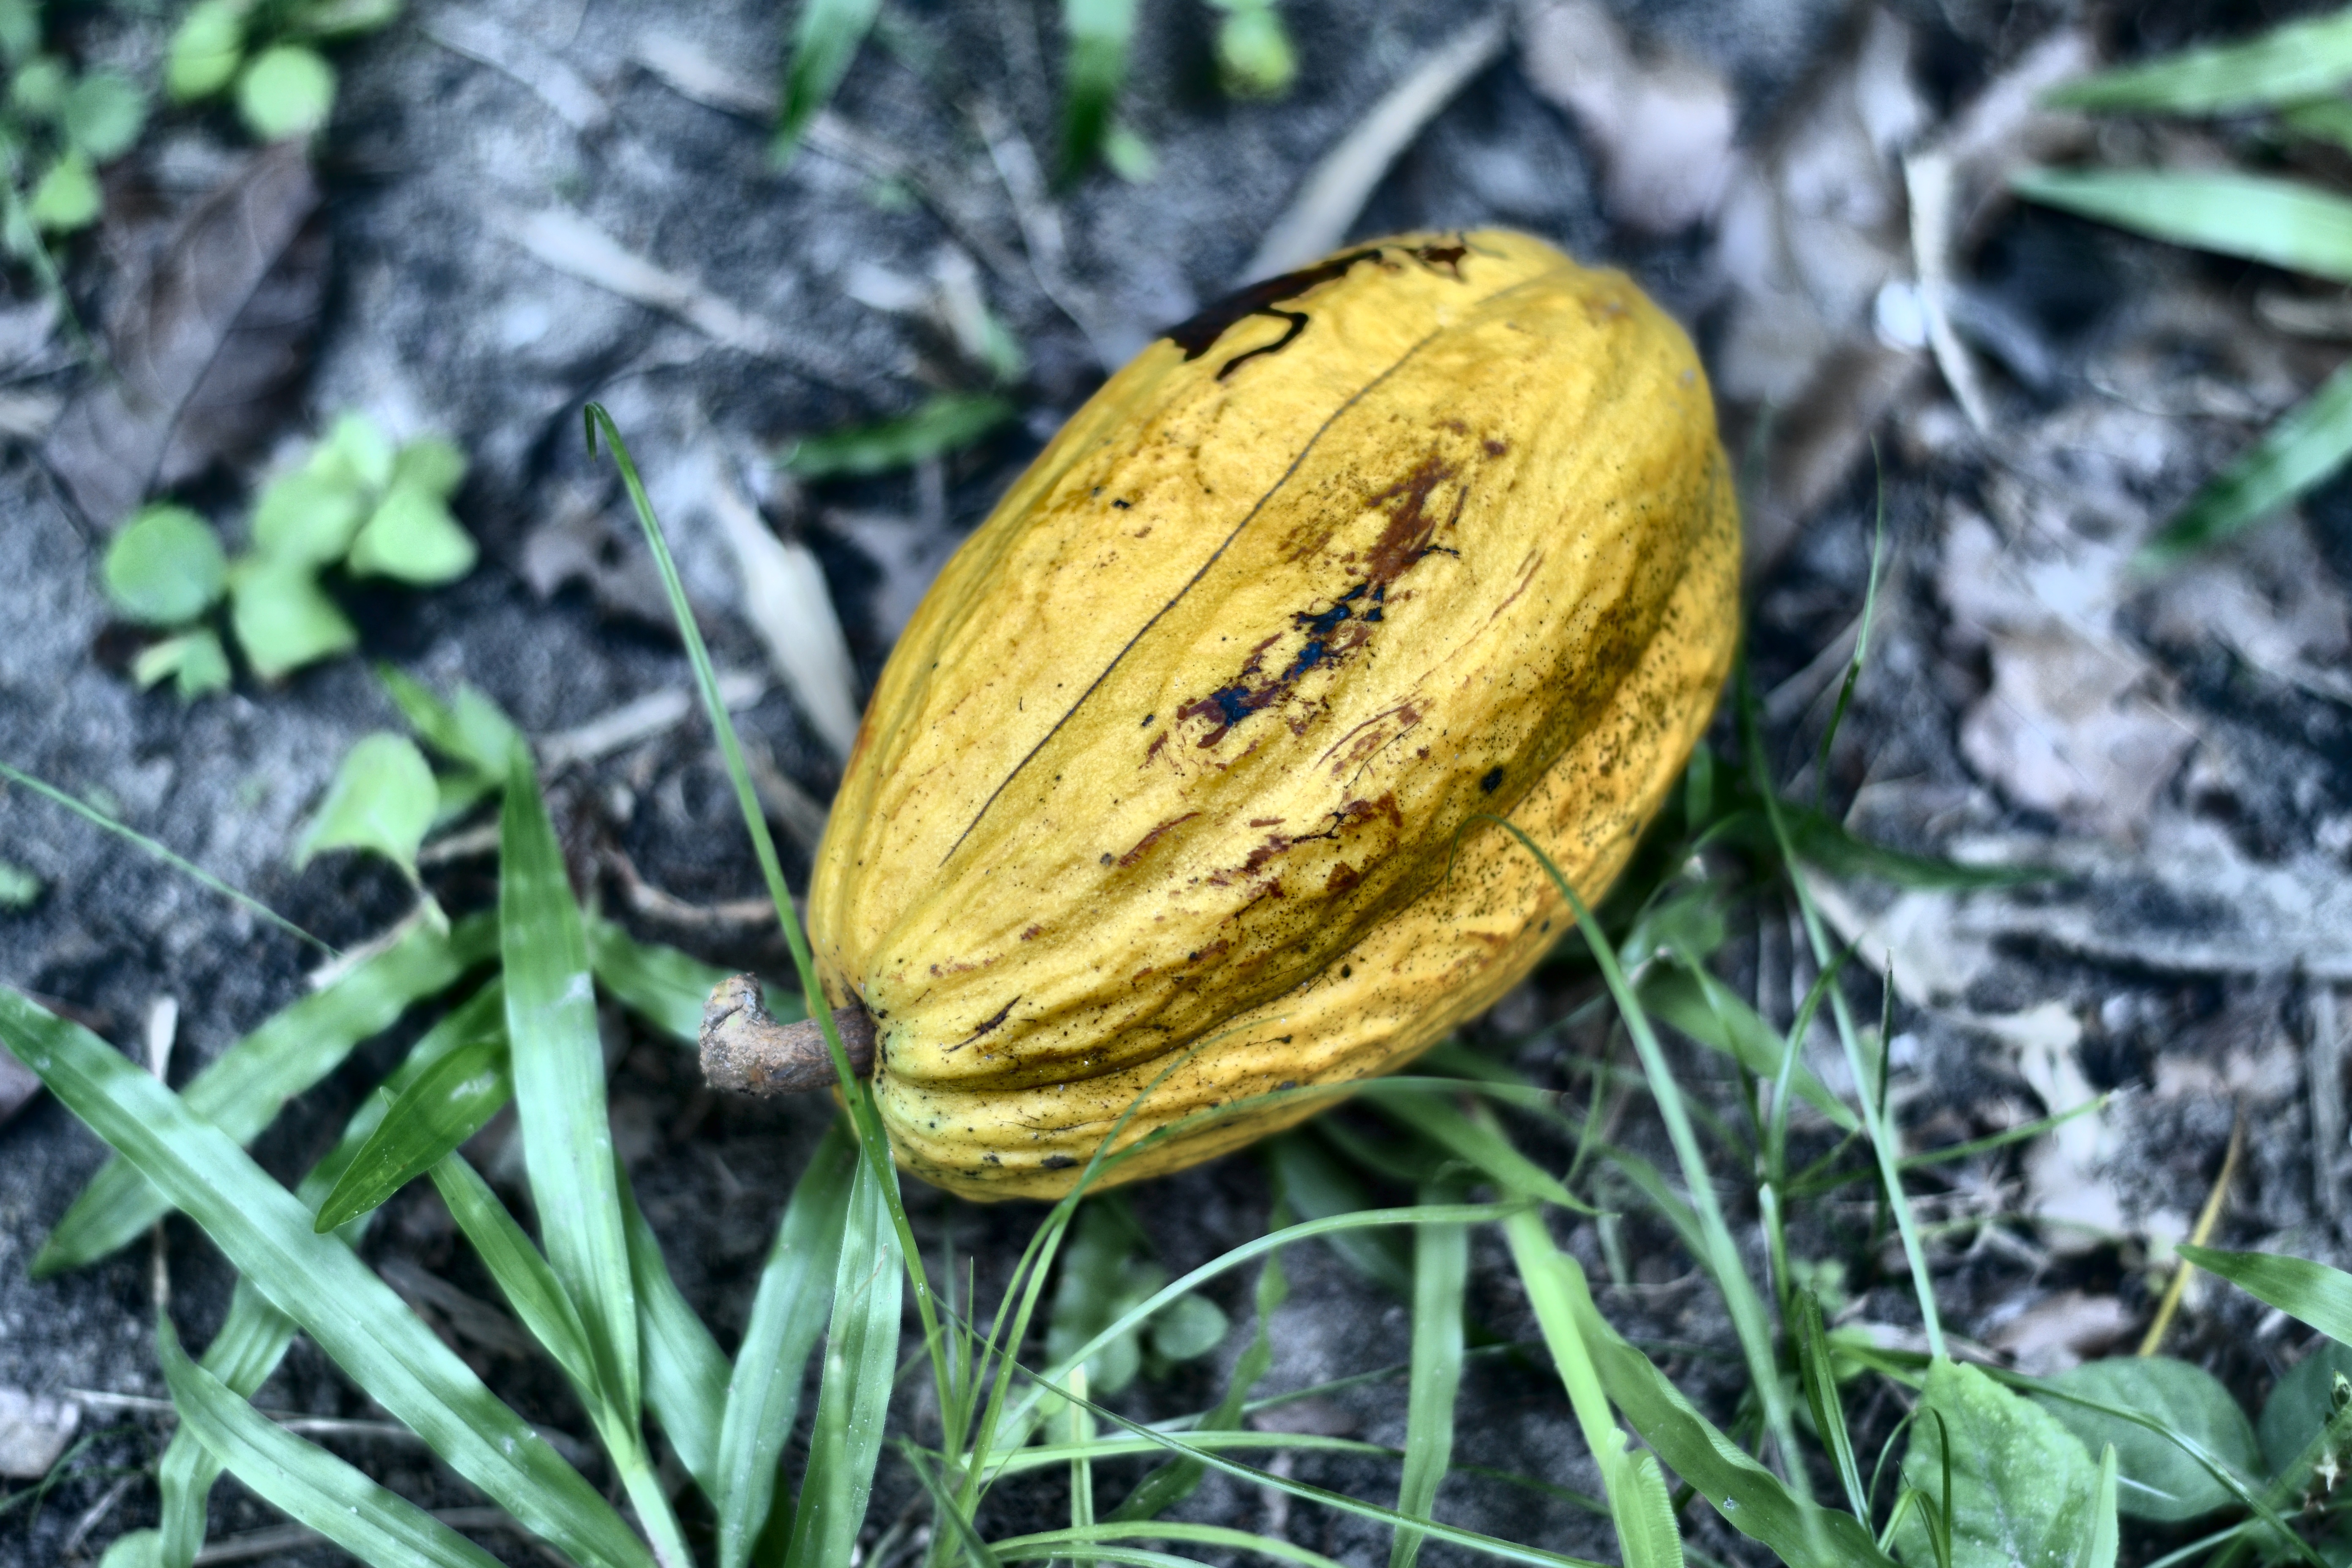
Maturity: mature
Variety: Guiana